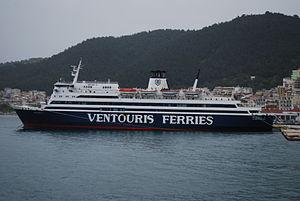
Vue de la traversée entre Igoumenitsa et Corfou, à bord du ferry Agios Panteleimon.
La Comarit est une ancienne compagnie maritime marocaine spécialisée dans le transport — passagers fret roulant — et basée à Tanger, l'un des principaux points de départ de ses ferries.